Birger Brosa

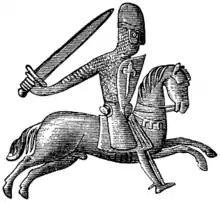
Birger Brosa's seal

Birger Brosa (Old Norse: "Birgir Brósa"; died 9 January 1202) was the jarl of Sweden from 1174 to 1202.